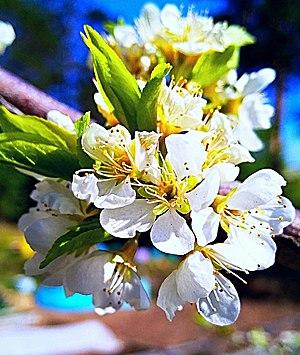
Les sakura sont les cerisiers ornementaux du Japon ainsi que leurs fleurs. La cerise vient d'une autre espèce de Prunus.
Le terme cerisier est un nom vernaculaire générique qui désigne en français plusieurs espèces d'arbres du genre Prunus de la famille des Rosaceae. Ce sont soit des arbres fruitiers donnant des cerises, soit des arbres ornementaux originaires d'Asie Orientale plantés uniquement pour leurs fleurs et dont les fruits sont insignifiants.